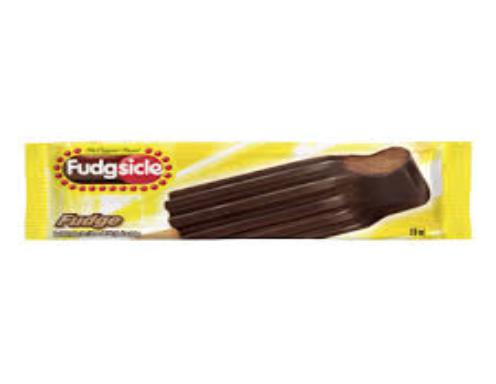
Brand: Fudgsicle
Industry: Food